Pasig

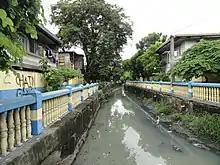
A section of the Bitukang Manok

However, surviving genealogical records and folk histories speak of a thriving precolonial barangay on the banks of the Bitukang Manok River (now nearly extinct and known as Parian Creek), which eventually became modern-day Pasig.